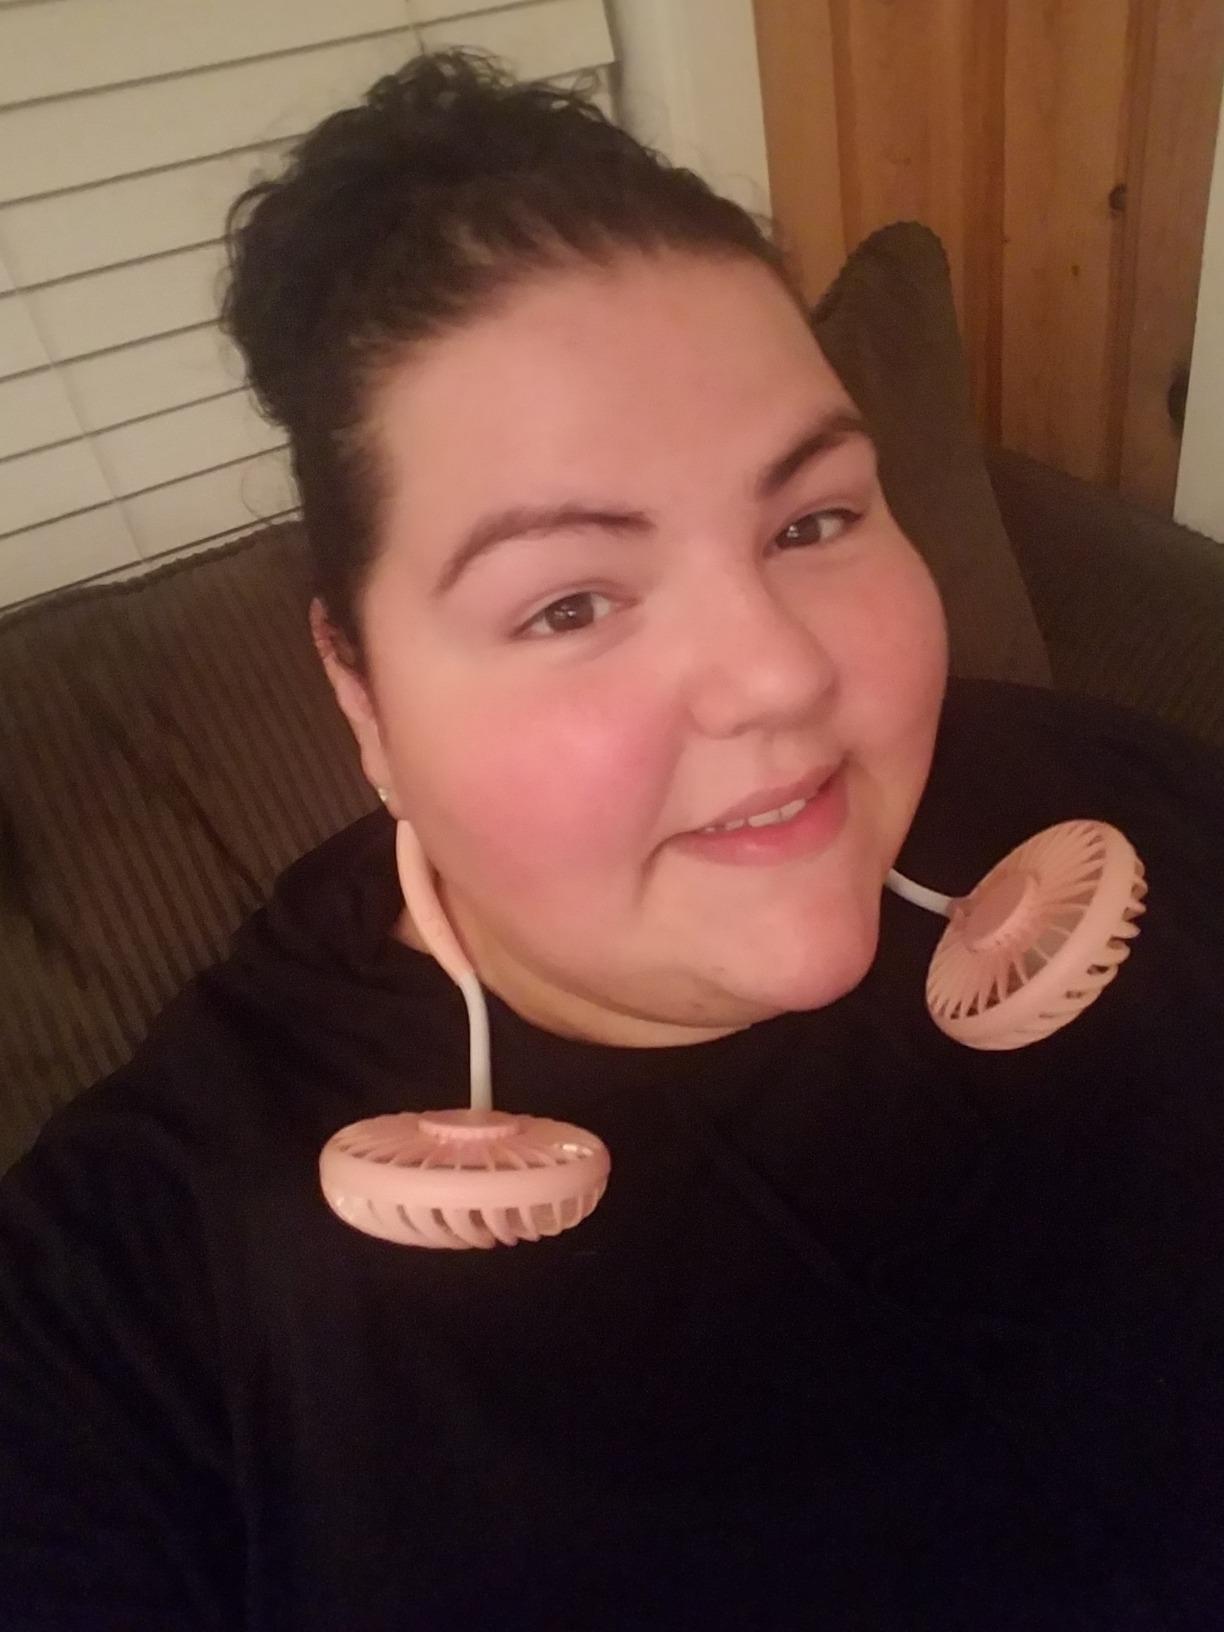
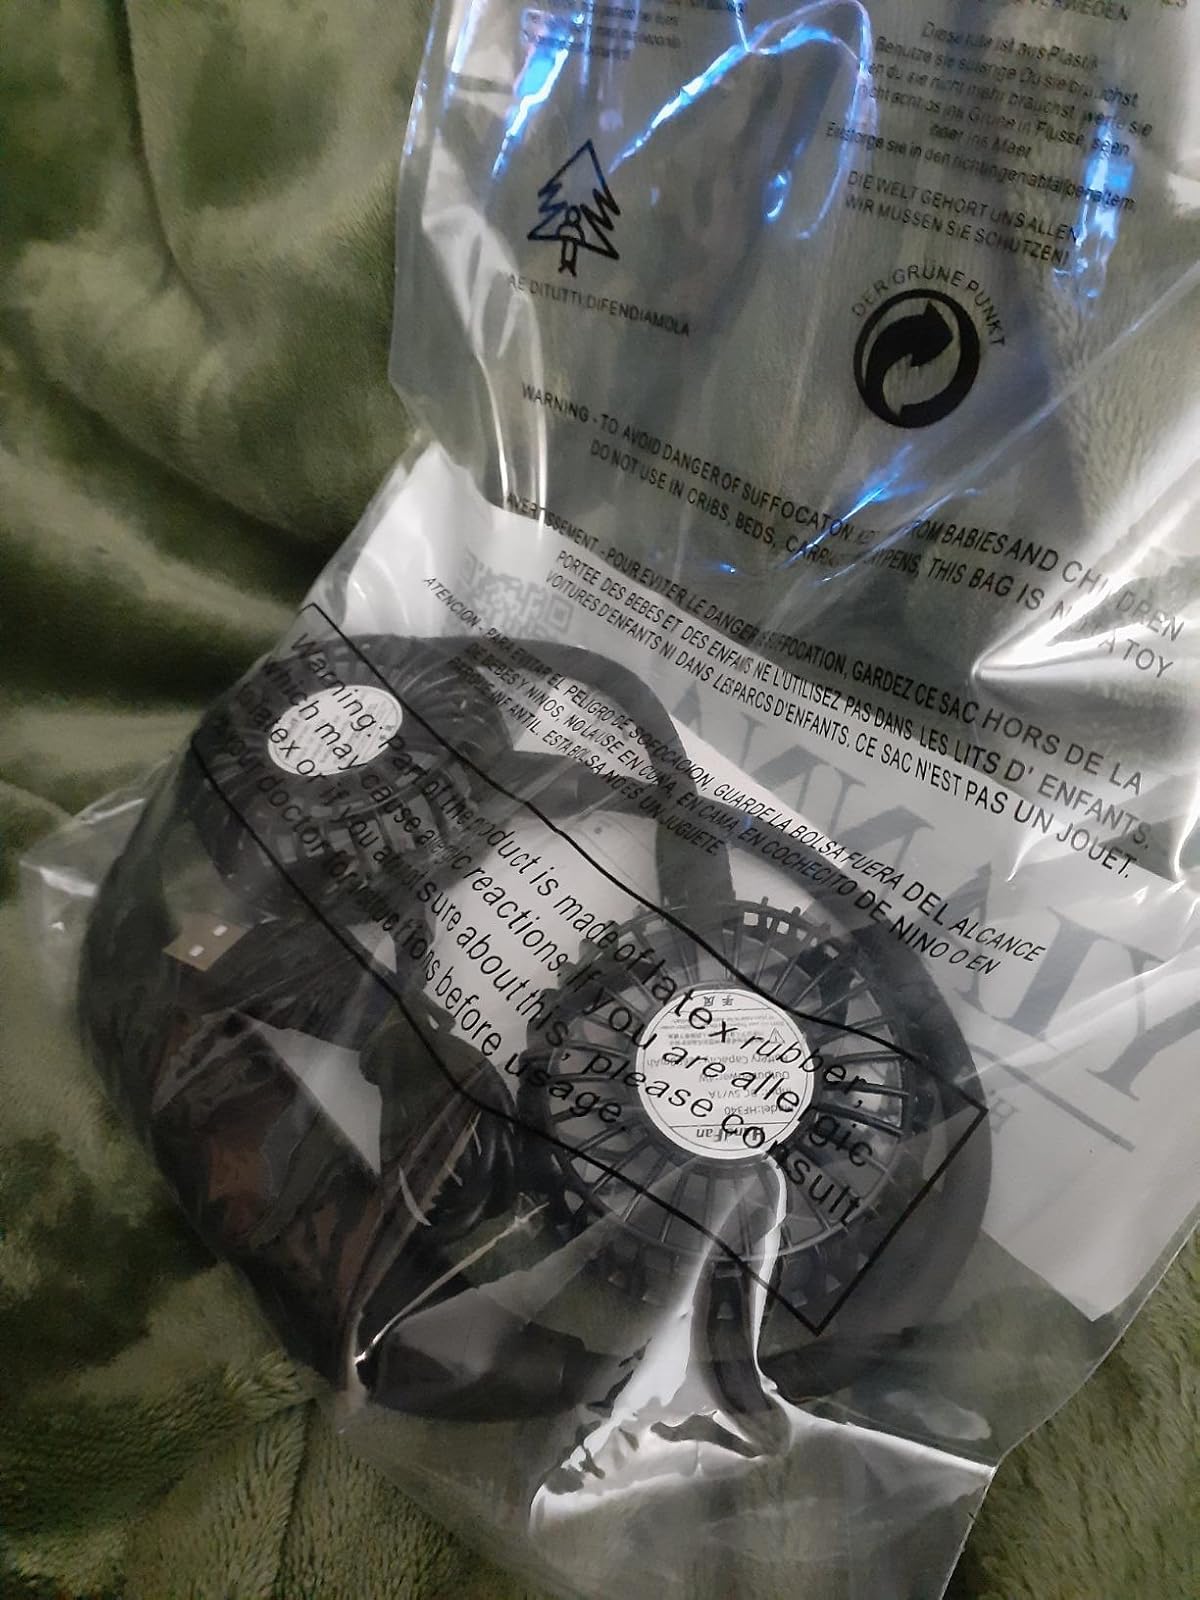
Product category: fan
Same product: no